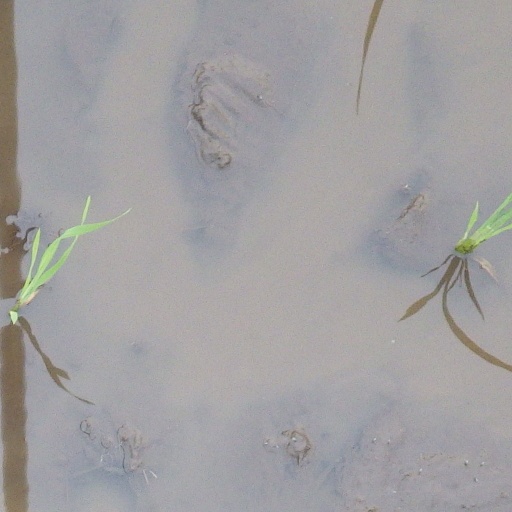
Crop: rice